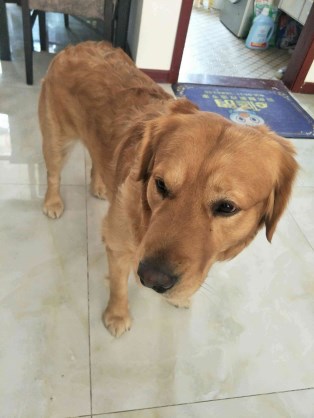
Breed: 5355-n000126-golden_retriever